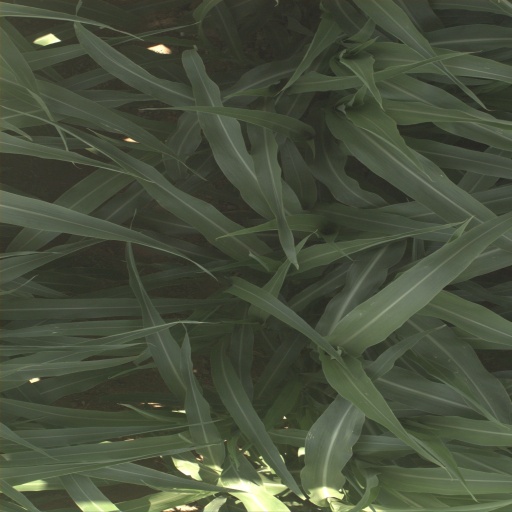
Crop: sorghum